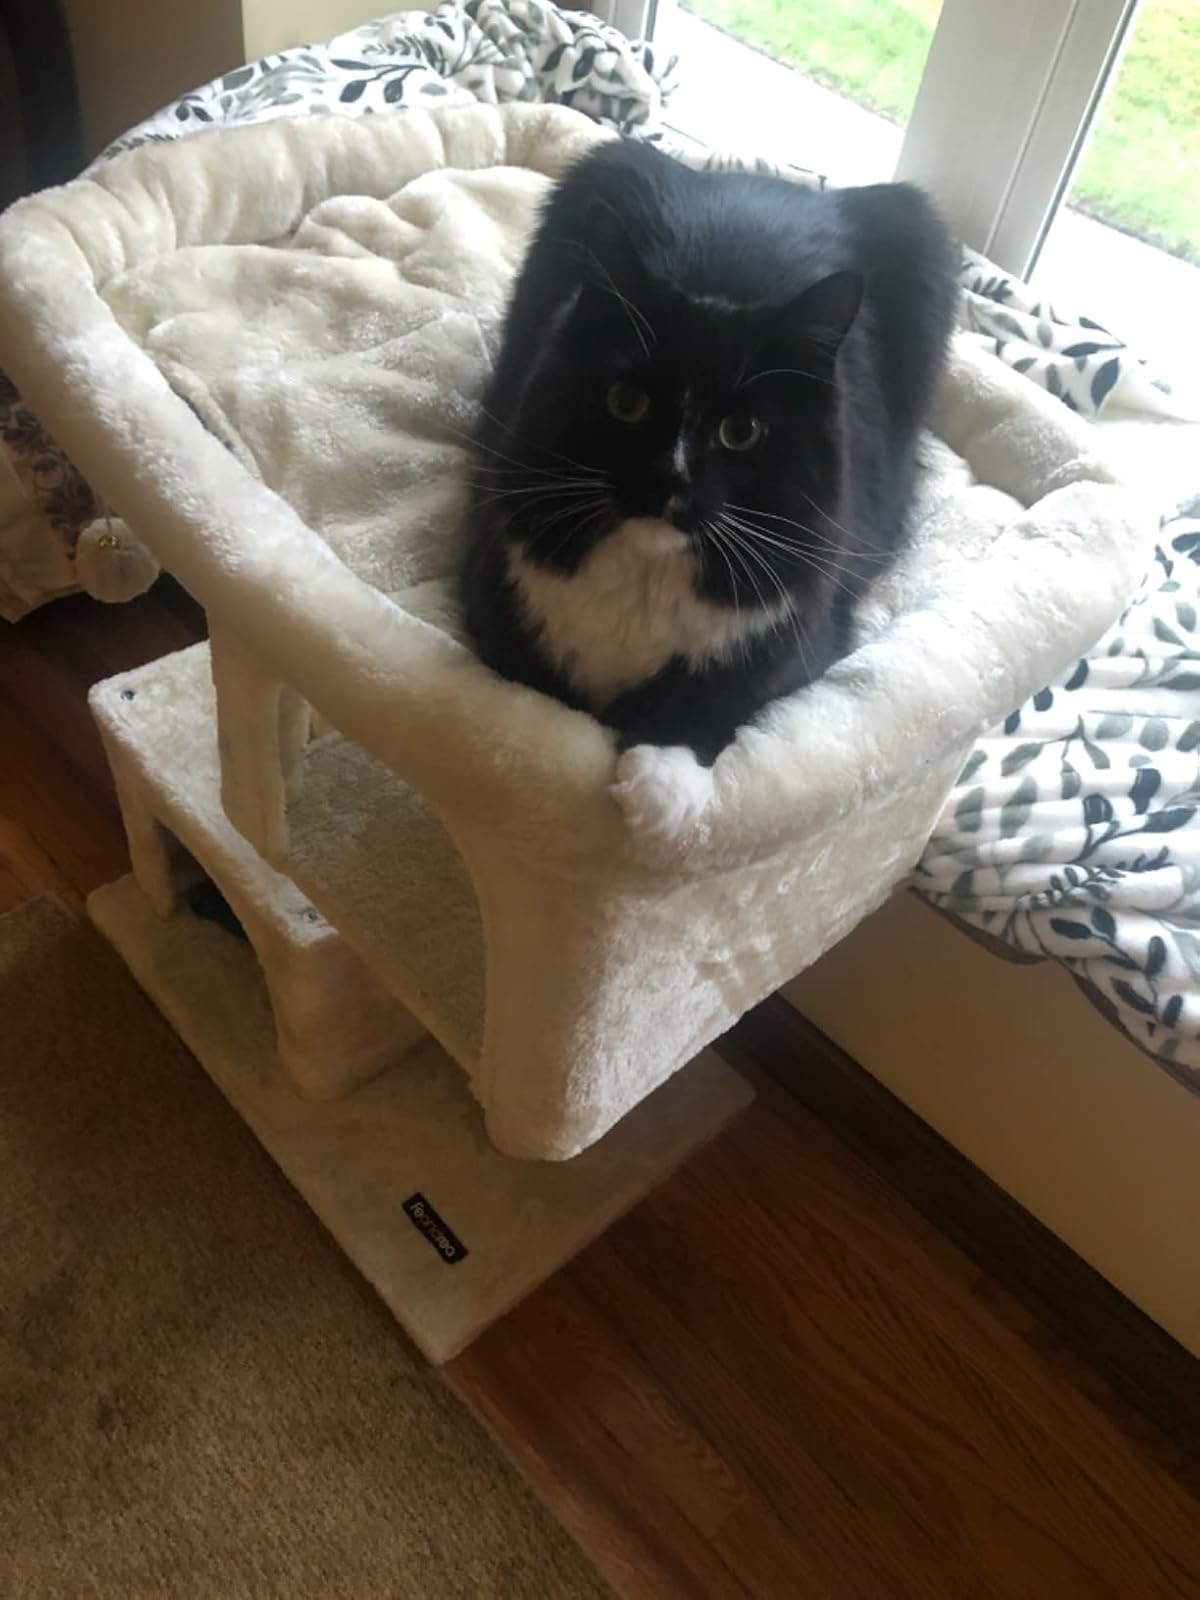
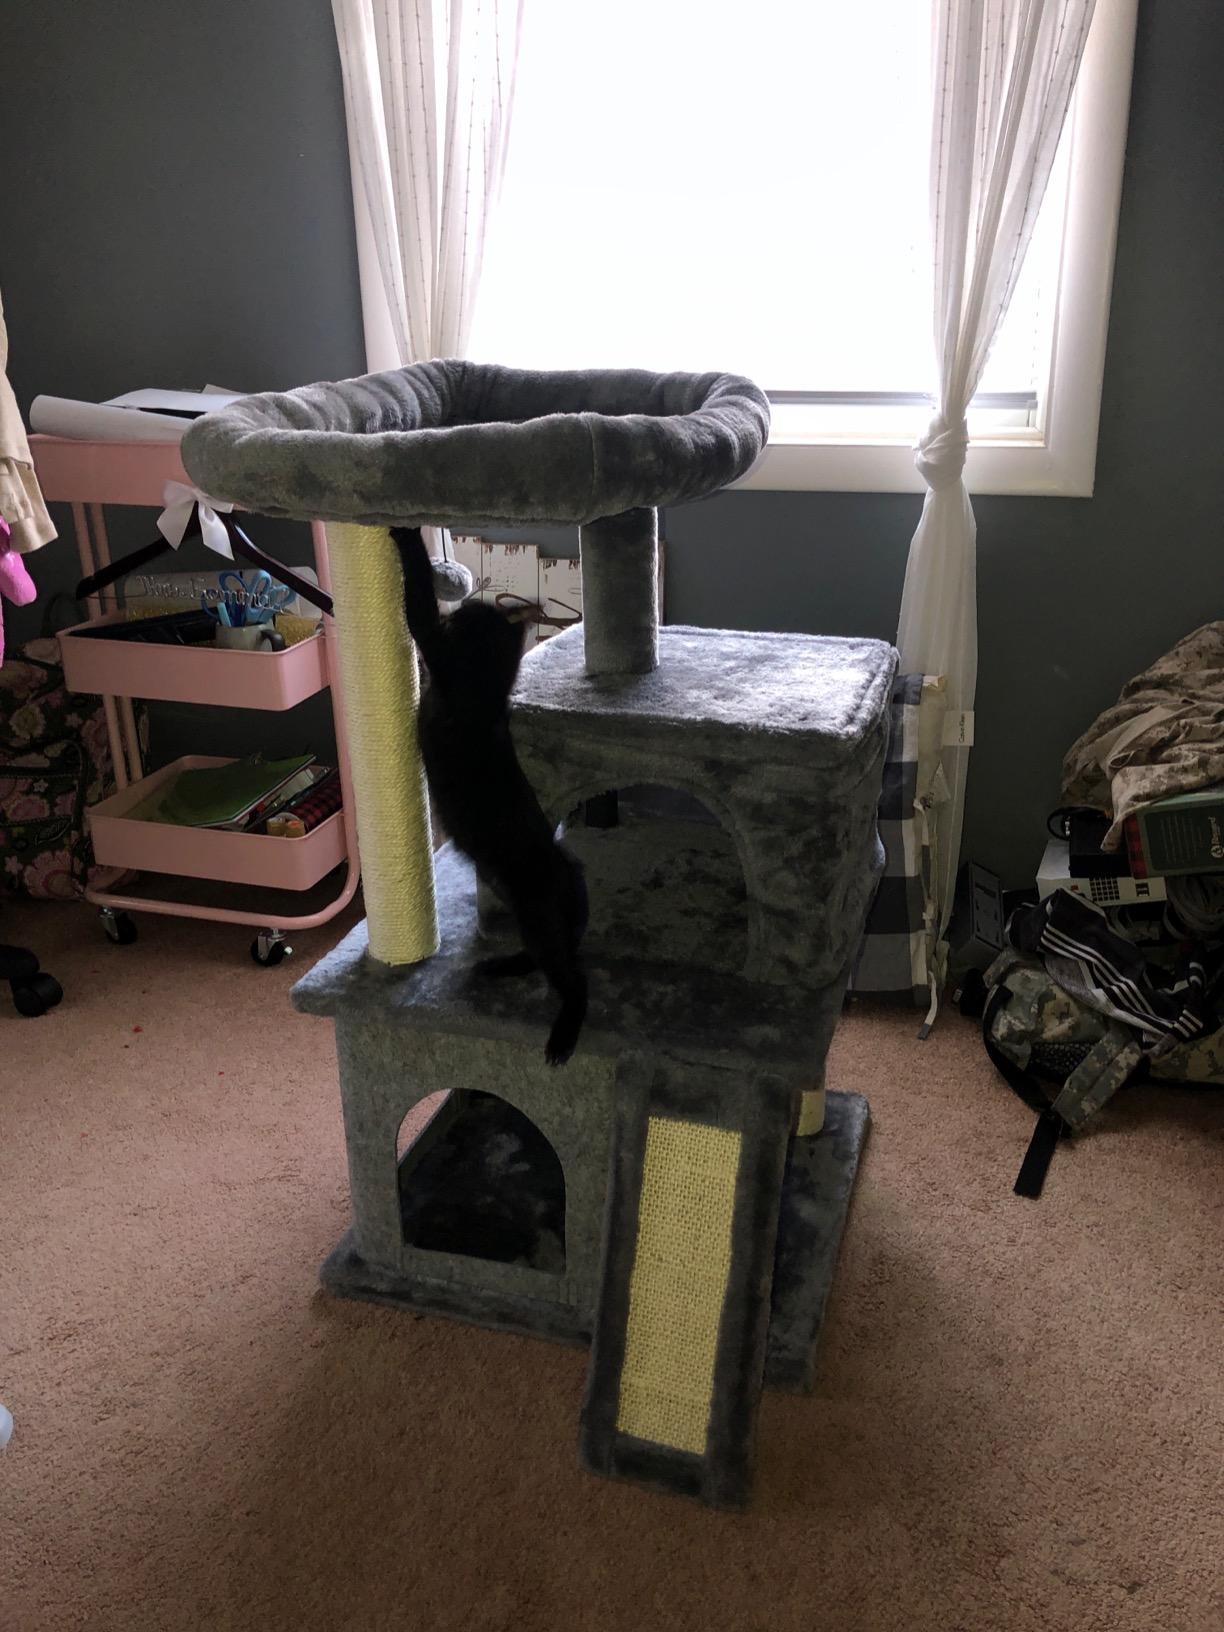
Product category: items_cat tree
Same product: no